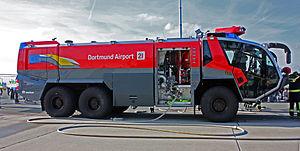
Le groupe Rosenbauer est une entreprise autrichienne de construction de fourgons d’incendie et d'équipements de protection individuelle.